Carondelet St. Joseph's Hospital

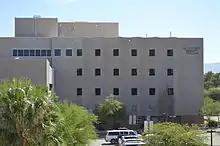

Founded in 1962, St. Josephs Hospital continues to meet the needs of Tucson's growing east side. Originally to be called St. Mary's Hospital East, St. Josephs Hospital has undergone many transformations. This includes the Regional Eye Center, Women's Pavilion, and North Americas most advanced Neurological Institute.